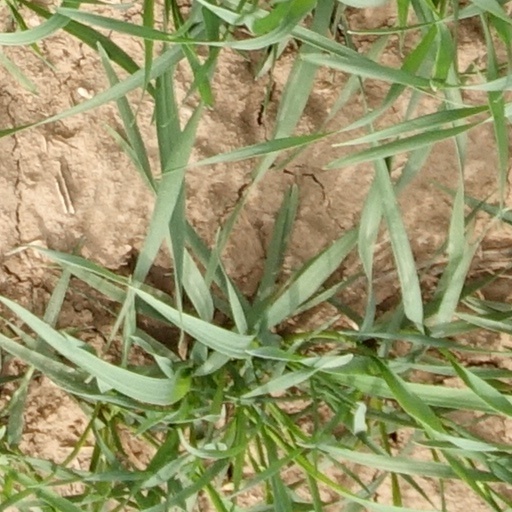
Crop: wheat